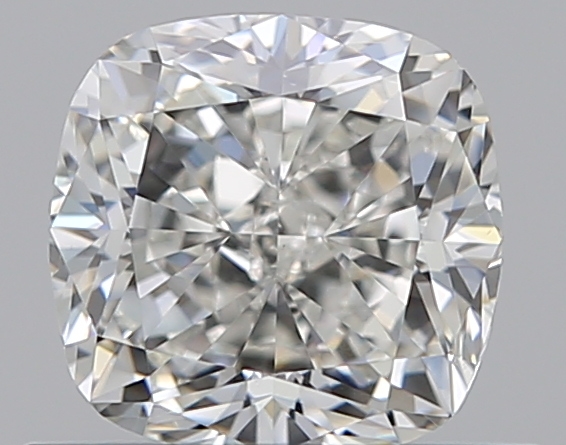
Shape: cushion
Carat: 0.75
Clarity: VS1
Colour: H
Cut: EX
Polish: EX
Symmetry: VG
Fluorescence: N
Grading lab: GIA
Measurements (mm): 5.11 x 4.98 x 3.46